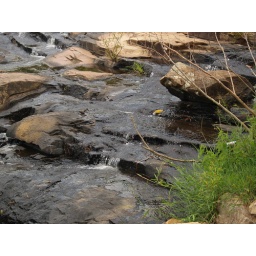
Try find the yellow boat in this picture!